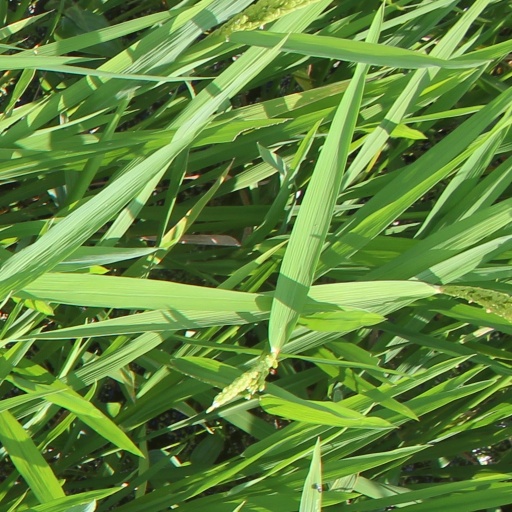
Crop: rice